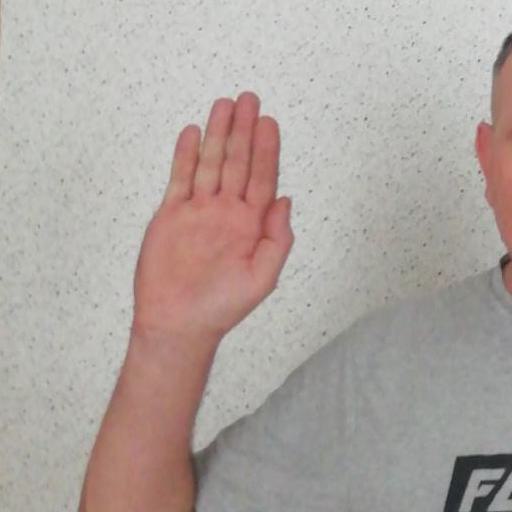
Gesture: stop